Alvark Tokyo

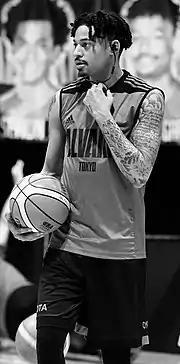
Diante Garrett

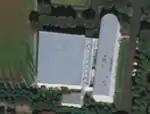
Toyota Motors Fuchu Sports Center

They have their own gymnasium, Toyota Motors Fuchu Sports Center in Kitayamacho, Fuchu, Tokyo.